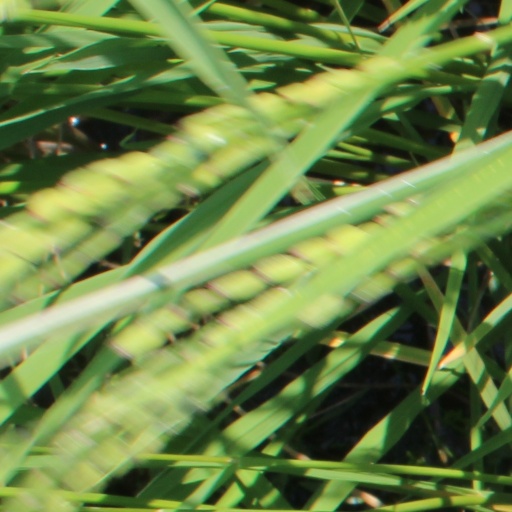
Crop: rice